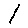
Label: 1